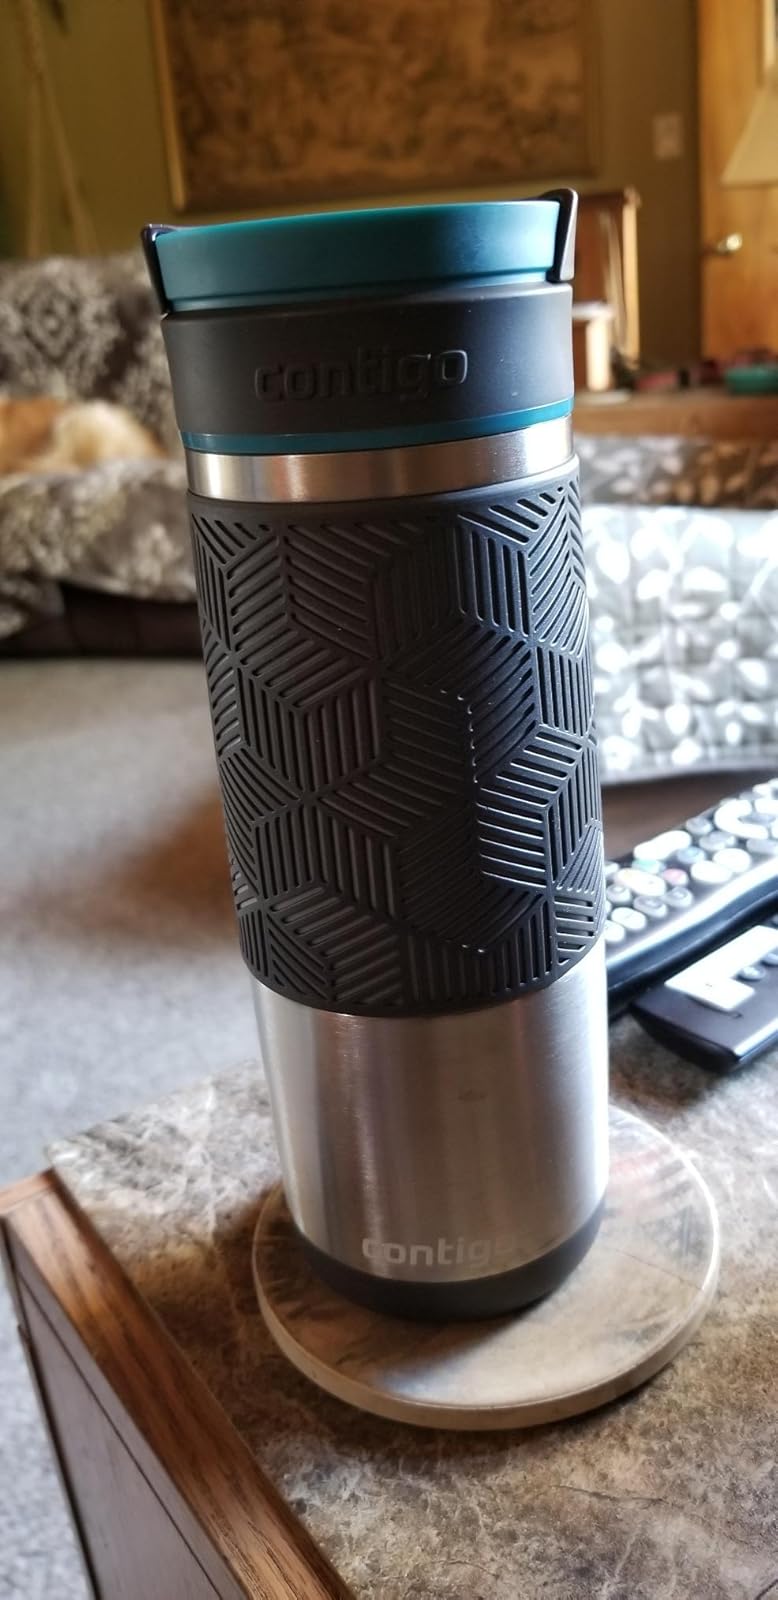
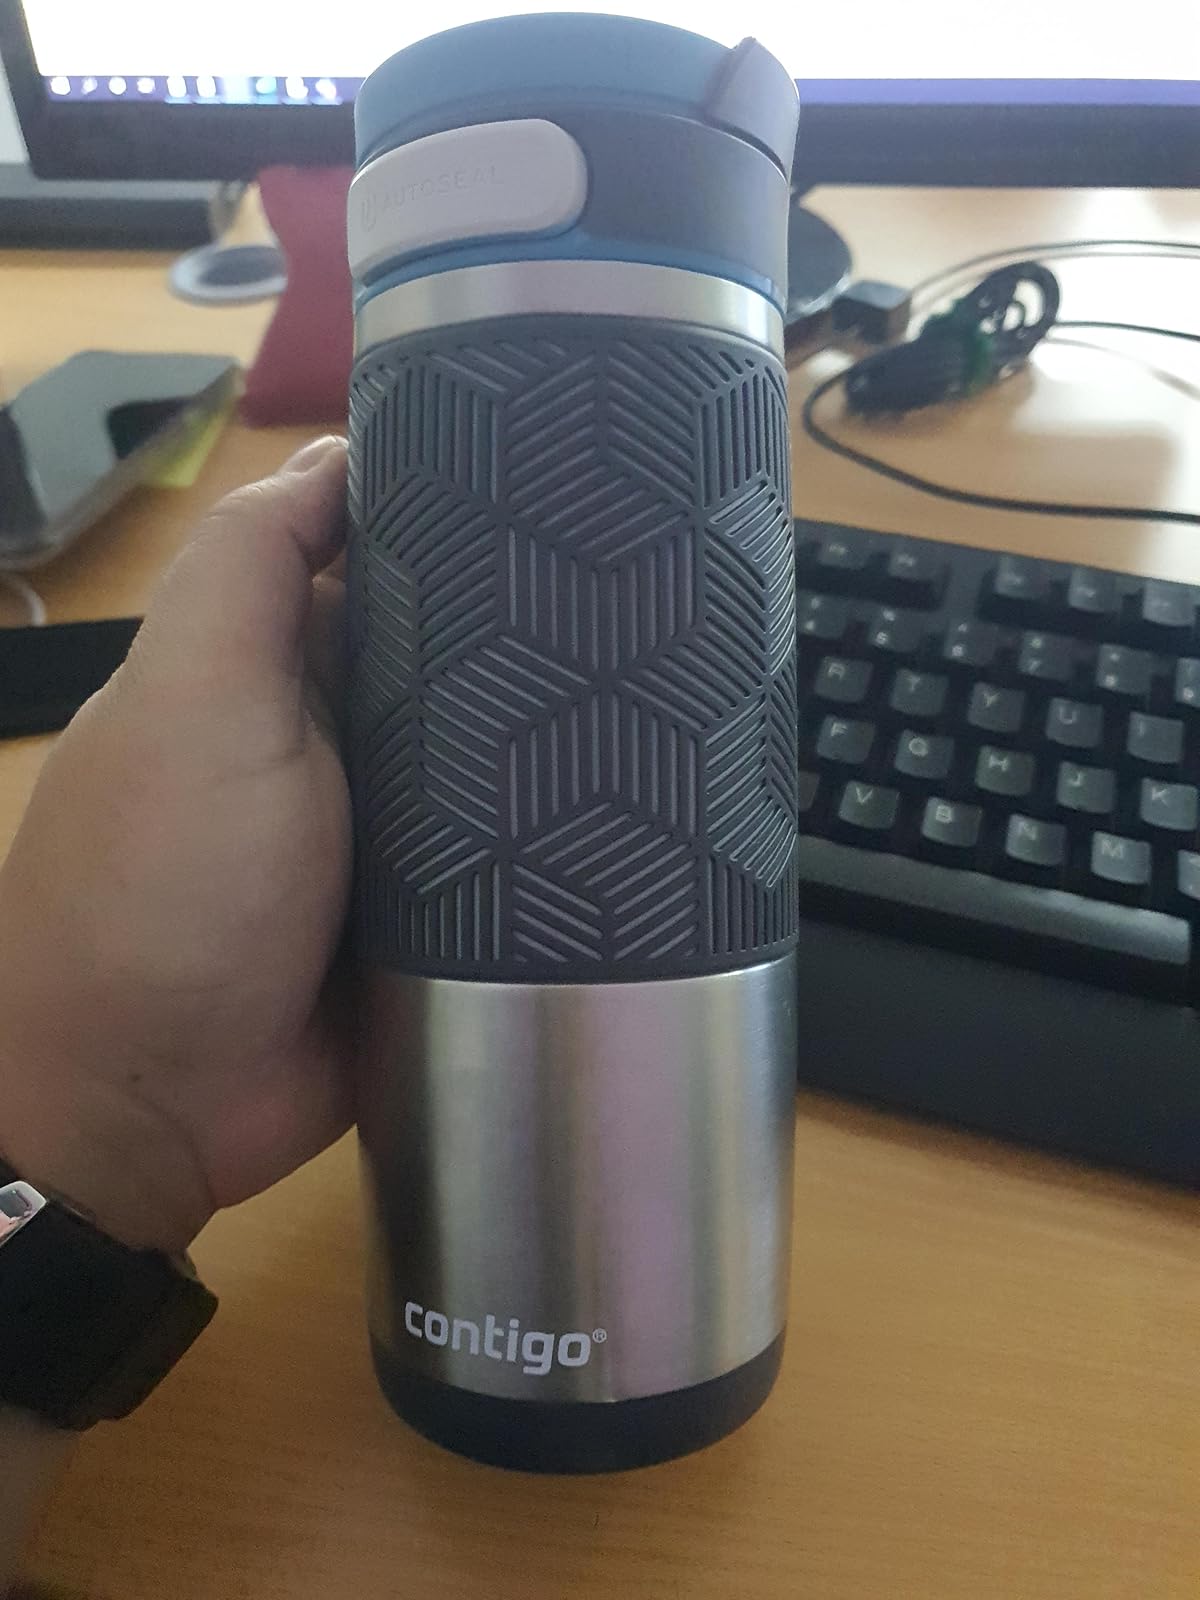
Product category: items_mug
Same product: yes